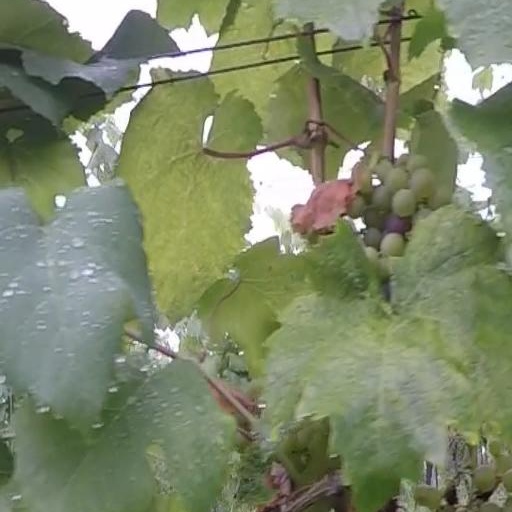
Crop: grape